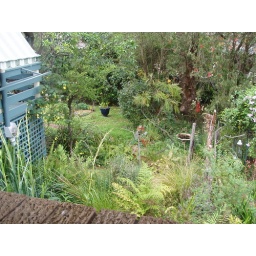
The backyard from the kitchen window looking over the frog pond.